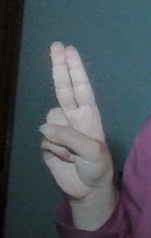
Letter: taa